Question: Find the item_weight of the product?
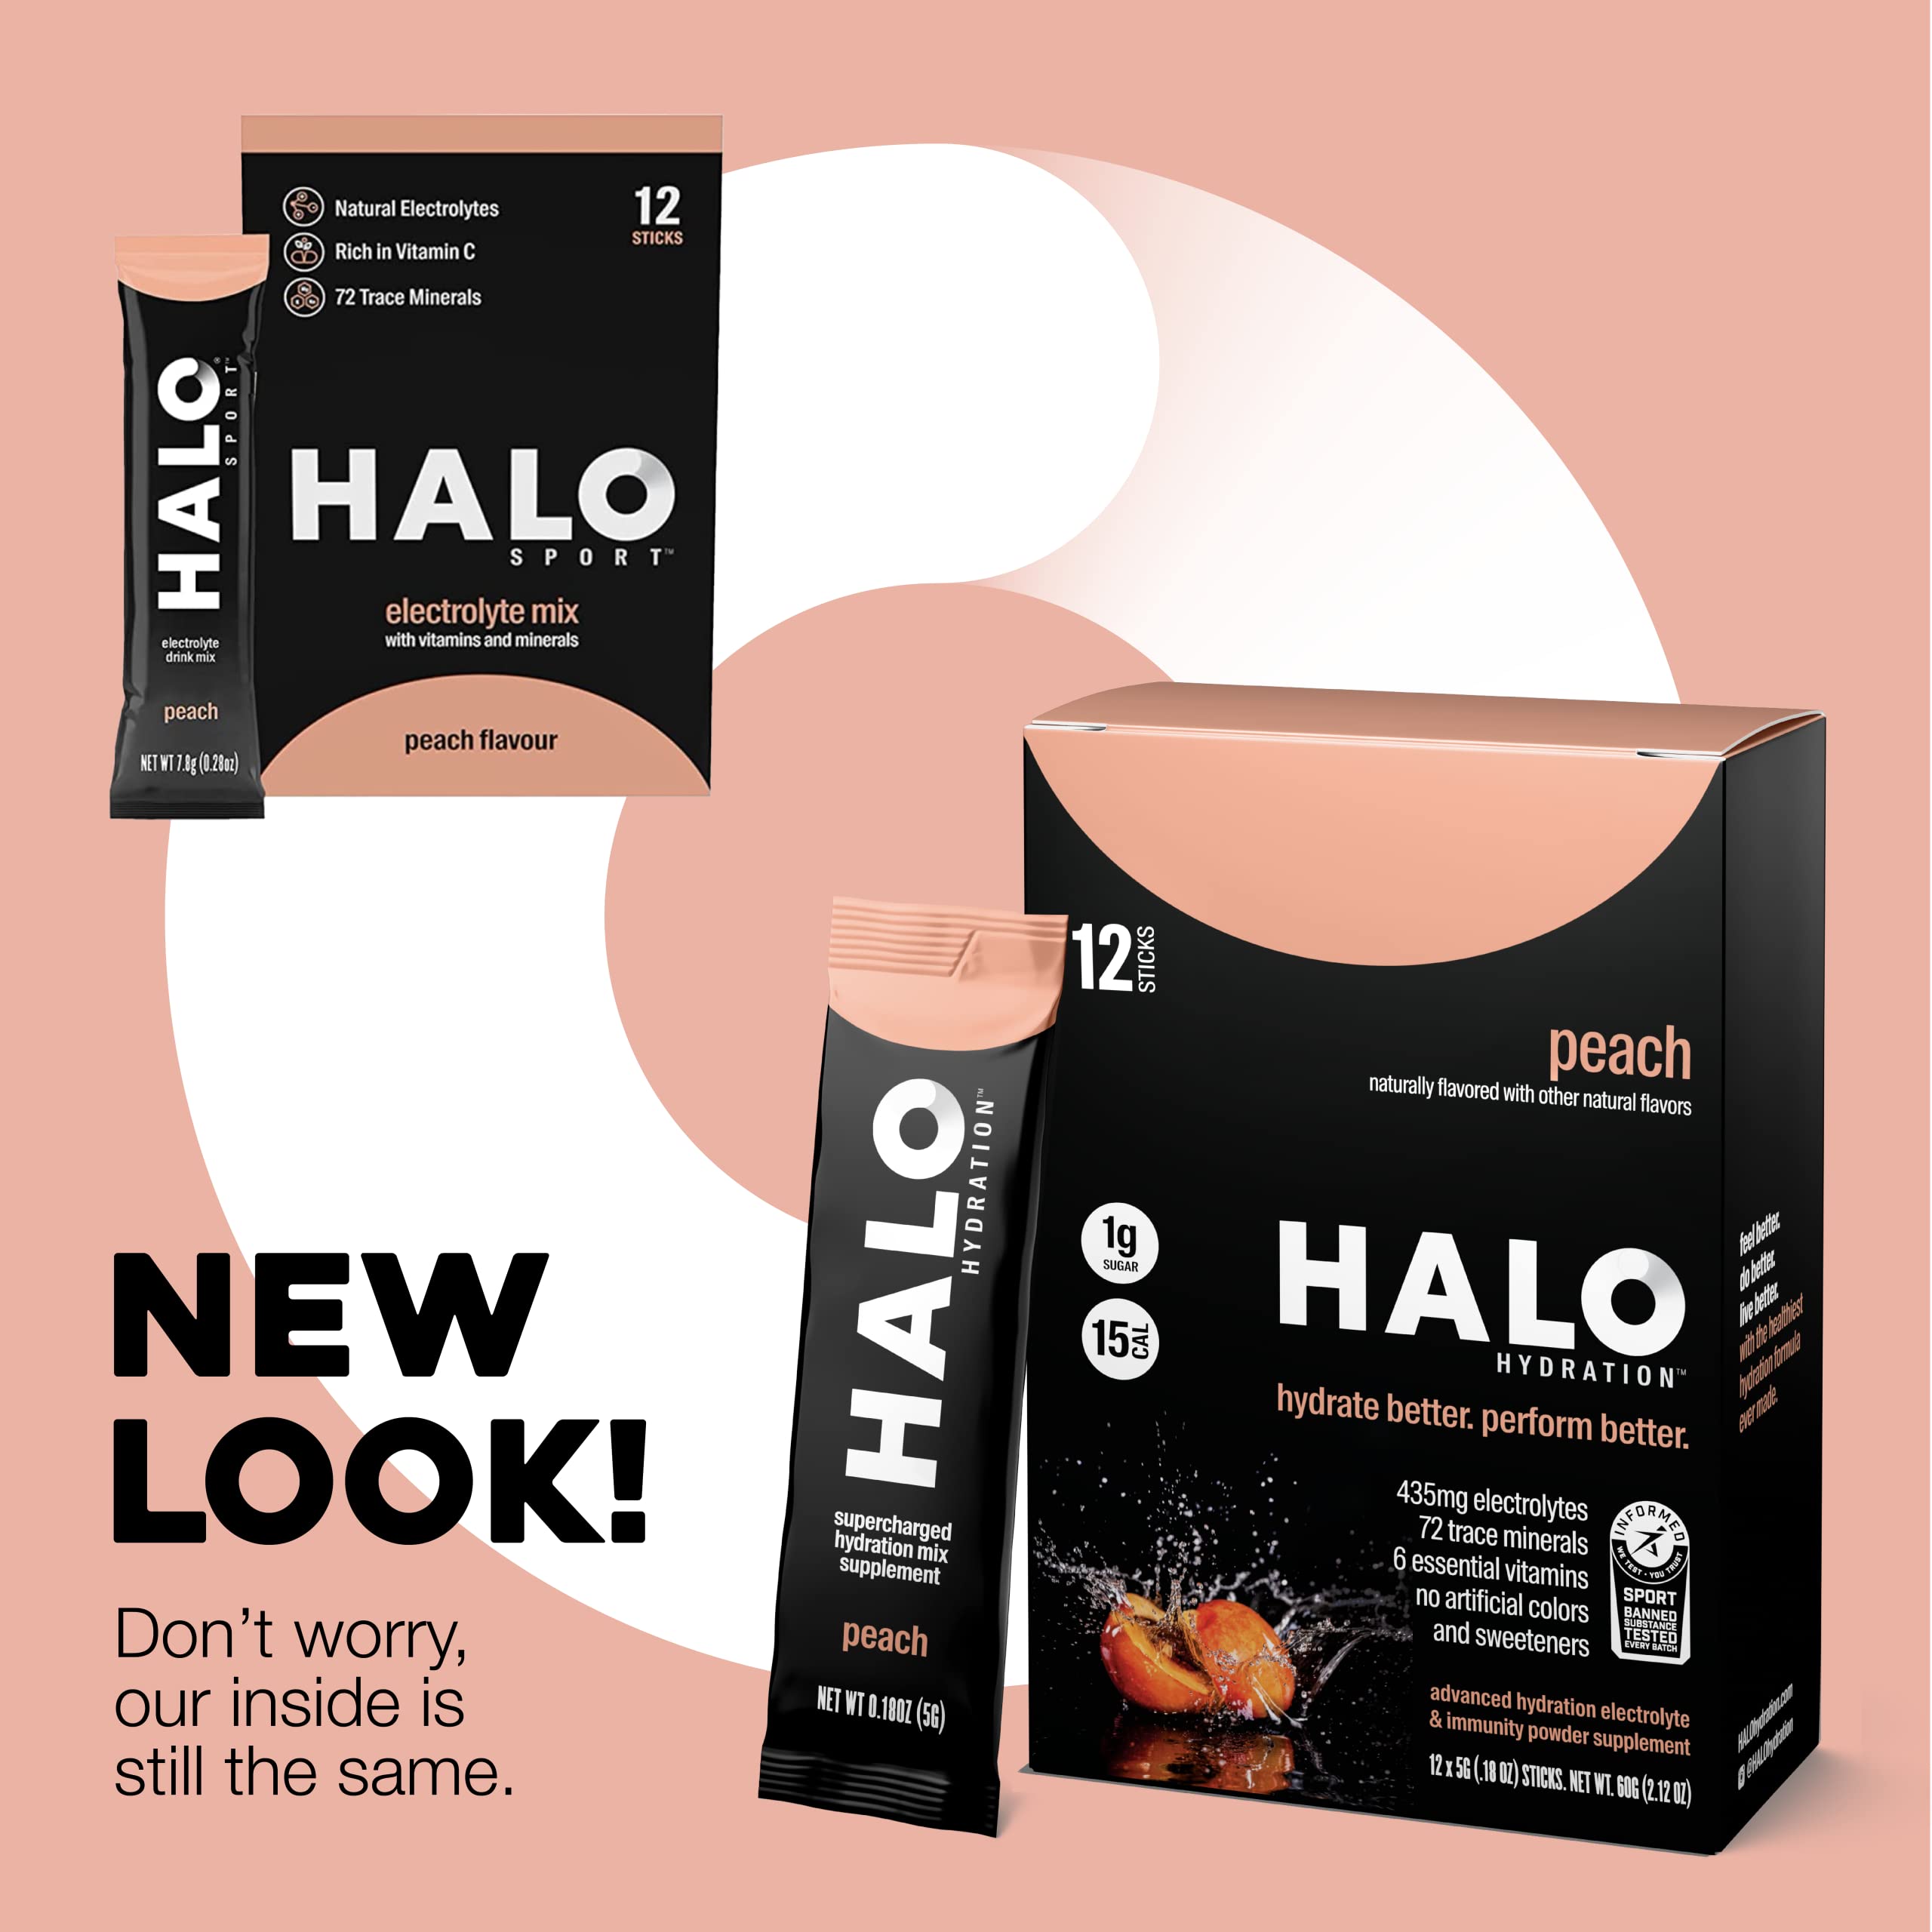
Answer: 7.8 gram